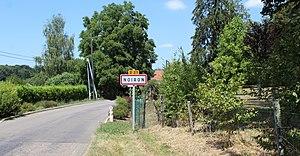
Entrée du village.
Noiron est une commune française située dans le département de la Haute-Saône, en région Bourgogne-Franche-Comté.